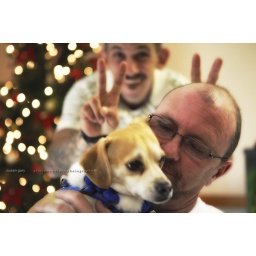
Selectively focused image ..our pet dog Maximus, my husband and my son Casey in the background being silly! gettyholidays2010. familygetty2010